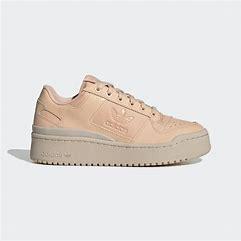
Brand: Adidas
Model: Forum Bold